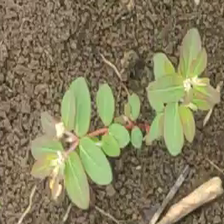
Weed species: Choti_dudhi_(Euphorbia_hirta)